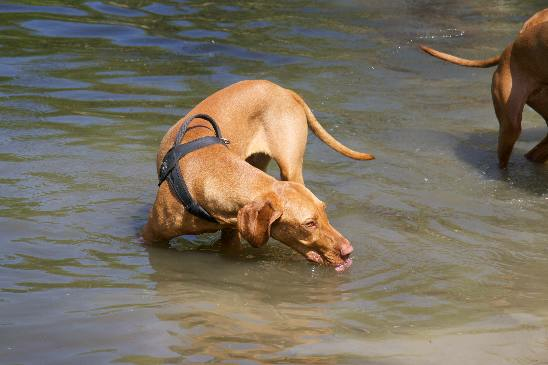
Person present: No